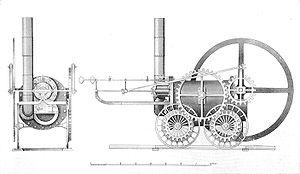
La locomotive de Pen-y-Darren est la deuxième locomotive ferroviaire jamais construite. Conçue par Richard Trevithick, elle a tiré le premier train motorisé de l'histoire, le 21 février 1804, sur la ligne reliant la mine de fer de Pen-y-Darren à la localité d'Abercynon.
La locomotive de Wylam est une locomotive à vapeur mise en service en 1805 dans la houillère Wylam.
La locomotive de Coalbrookdale est une locomotive à vapeur mise en service en 1802.